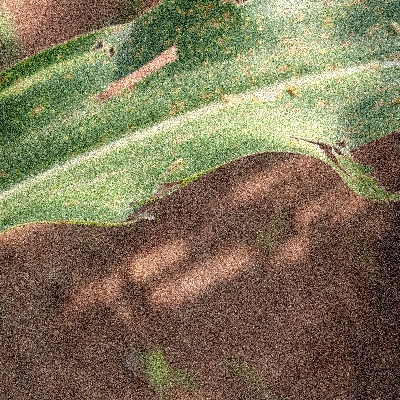
Label: Corn_(Maize)___Leaf_Spot